Pancho Villa

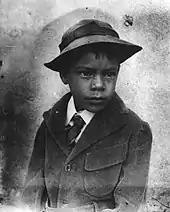
Hipólito Villa, son of Pancho Villa.

As result of Villa's raid on Columbus, President Wilson chose to take action. Publicly it was announced that General Pershing would be sent to Mexico to capture Villa. In a private order to General Pershing, Pershing was told to cease the search for Villa once Villa's armies had been broken up.